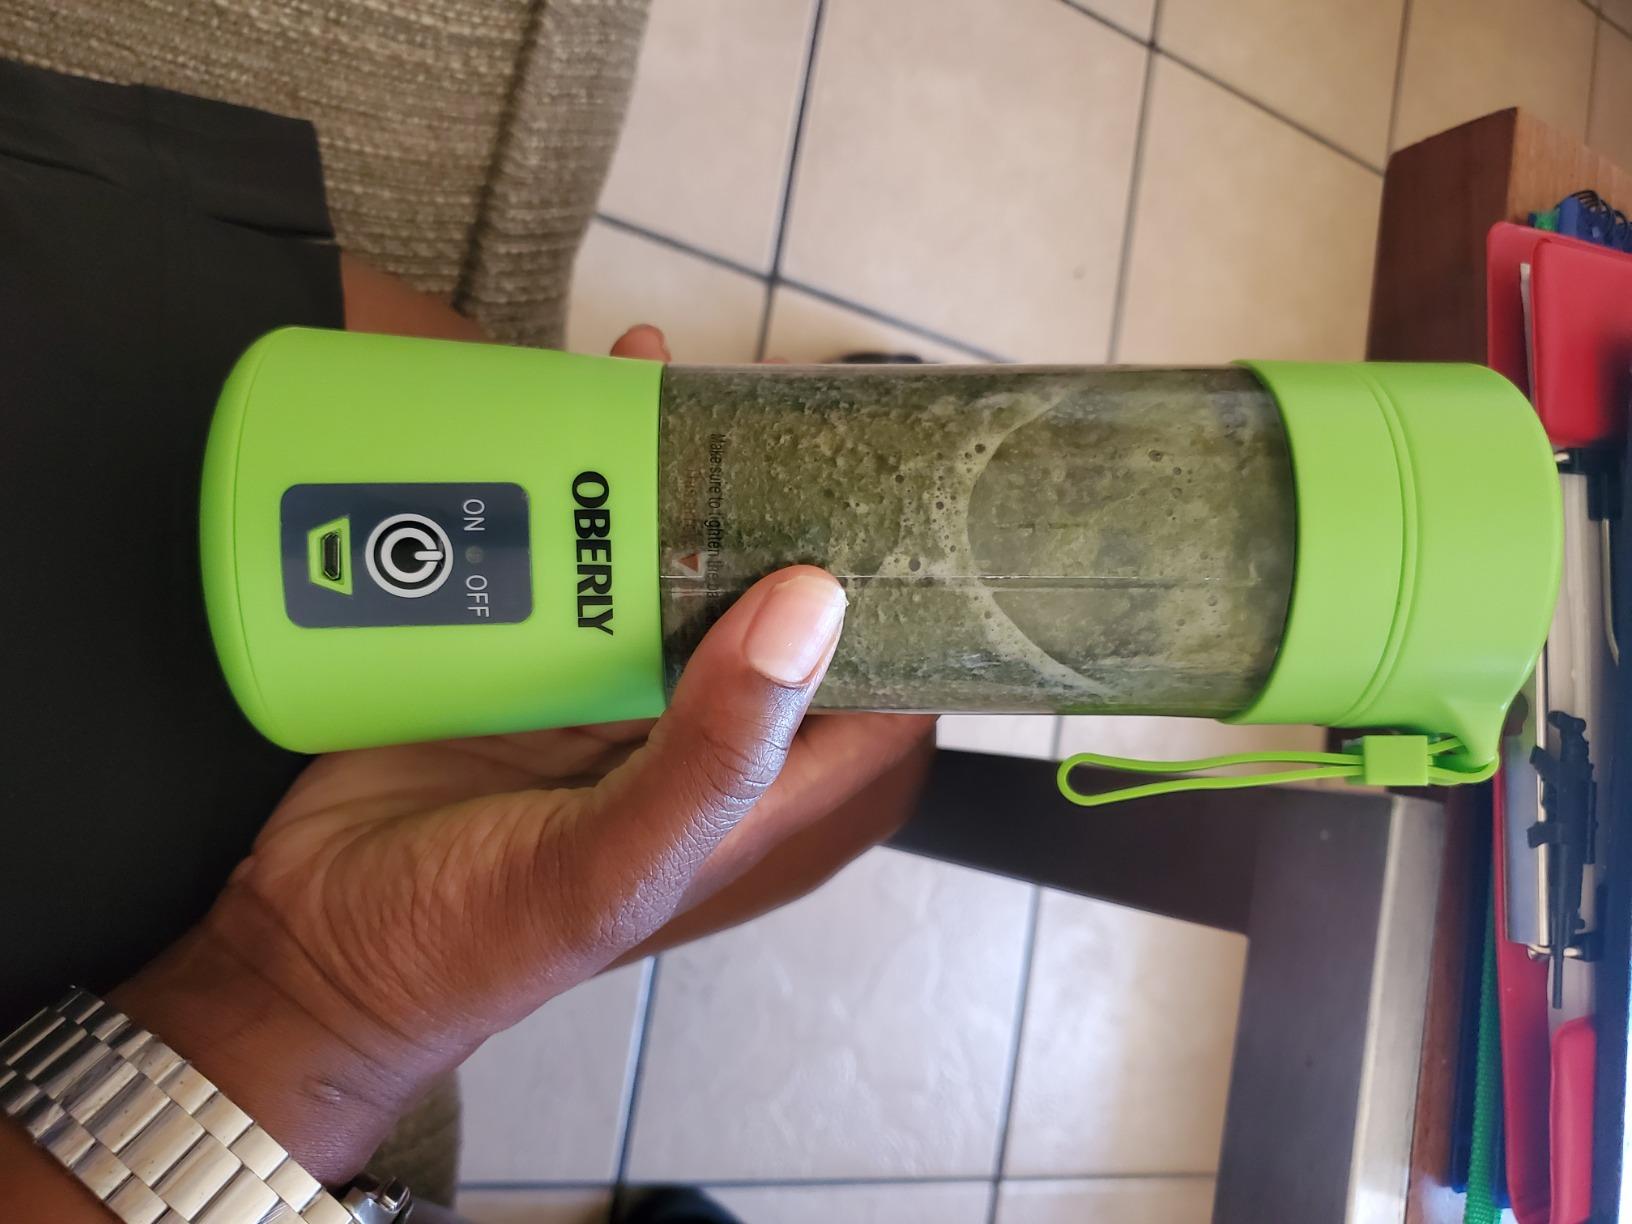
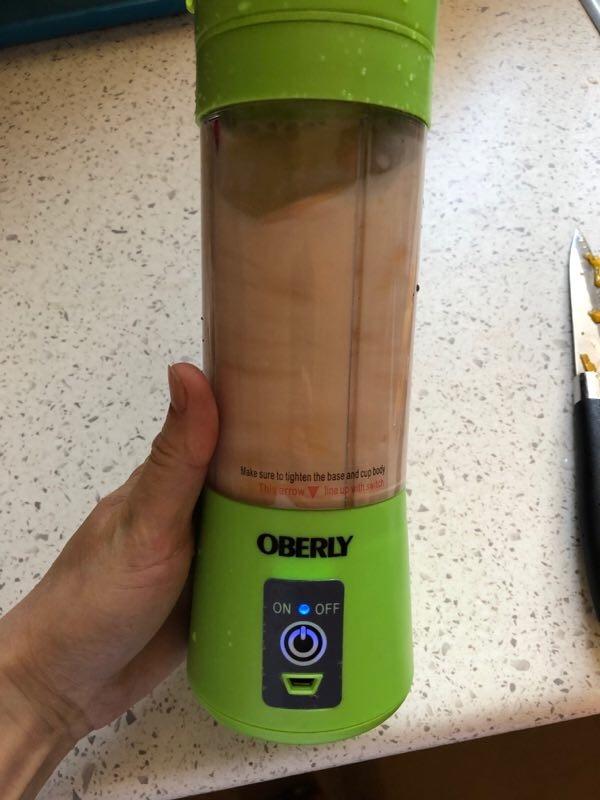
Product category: items_blender
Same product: yes